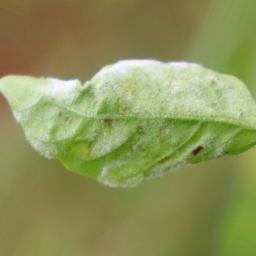
Label: powdery mildew